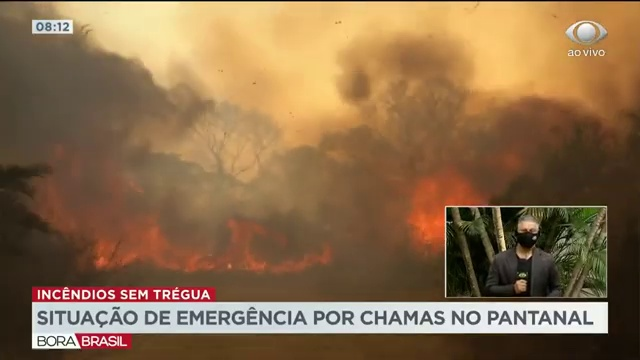
Fire: yes
Smoke: yes